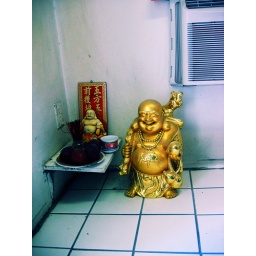
a little shrine on the floor in the corner of the office